Cynarina lacrymalis

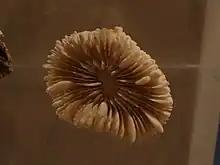
"Cynarina lacrymalis" skeleton

"Cynarina lacrymalis" is a large, solitary coral with a single polyp nestling in a corallite, the stony cup it has secreted. It can grow to a diameter of 10 cm (3.9 in) and a height of 8 cm (3.1 in). It is cylindrical with a round or oval upper surface. It is usually fixed to rock but has a pointed base and can be embedded in sand or survive unattached. There are twelve broad white radially arranged septa (ridges) joined to the corallite wall, with secondary septa between for a total of 96 septa. The coral's costae (continuations of the septa) alternate between thick and thin depending on the septa they are an extension of. They have large, rounded lobes and the central axial structure (columella) in the corallite is short and broad. The septa can be seen through the transparent, fleshy mantle which contains symbiotic flagellates known as zooxanthellae which give the coral its colour. This is usually pale brown or green, sometimes with a contrasting oral disc, but also sometimes pinkish or bluish. The colour depends on which species of zooxanthella take up residence. The coral has the ability to change its surface from glossy to dull but it is unclear why it does this. At night, when the polyp extends its many tentacles to feed, the coral resembles a sea anemone.